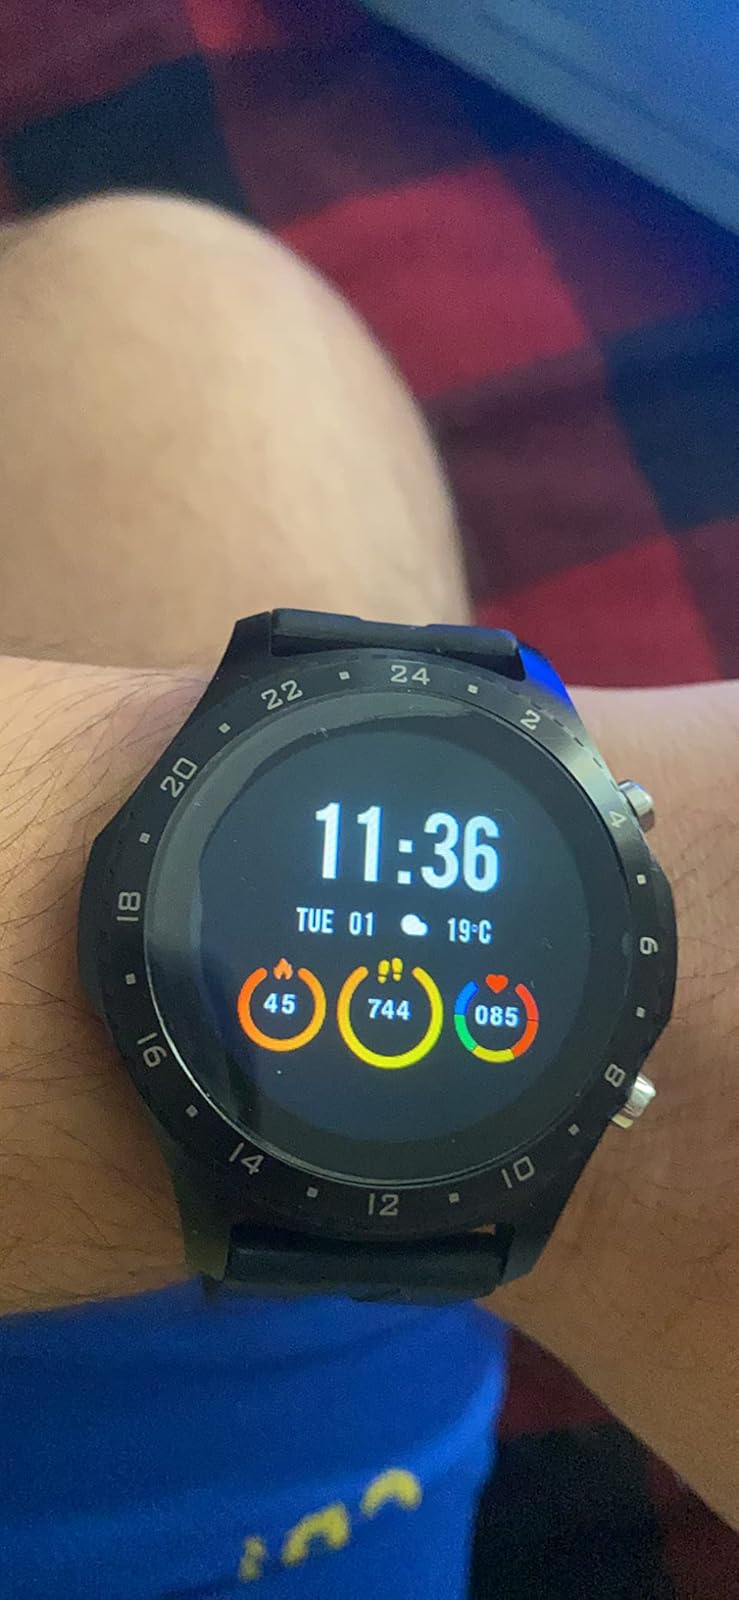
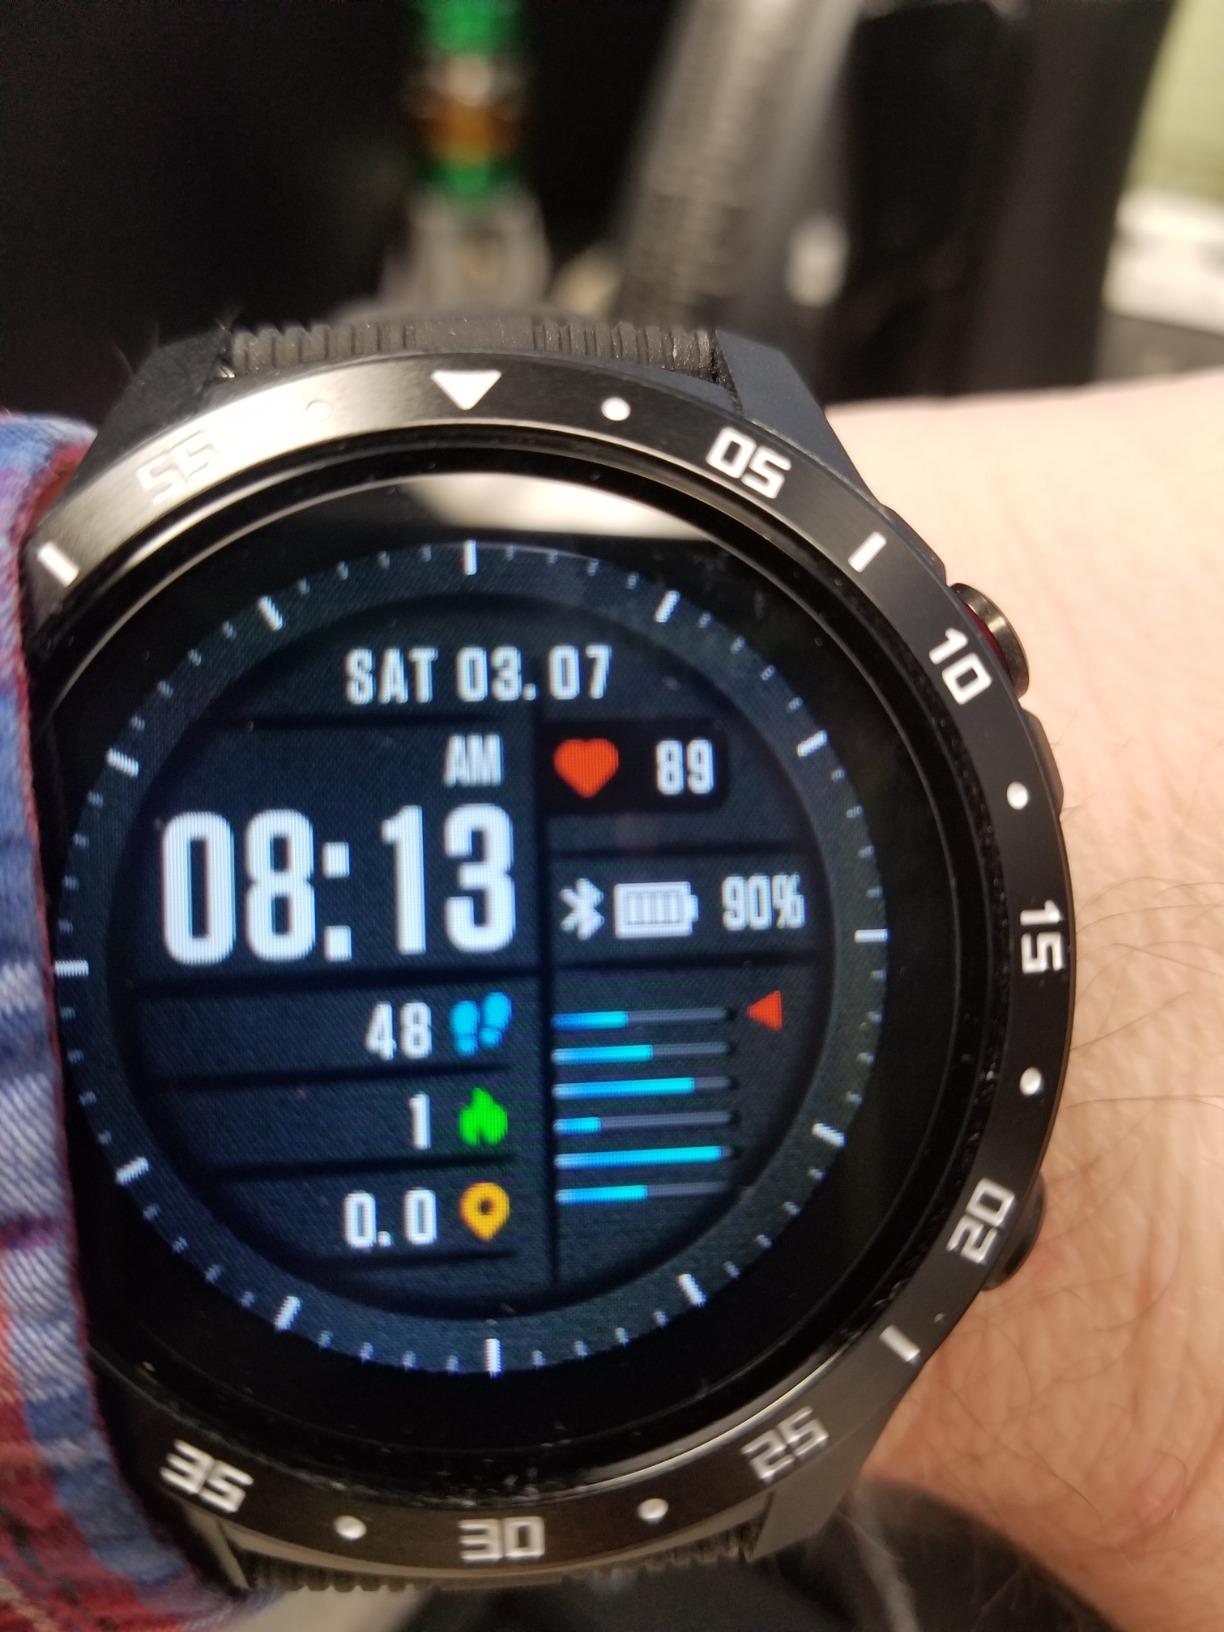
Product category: smartwatch
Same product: no